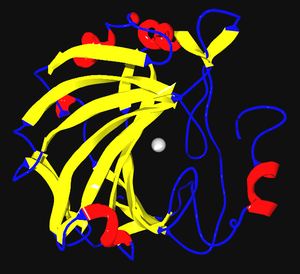
L'anhydrase carbonique est une enzyme présente à la surface plasmique intracellulaire des globules rouges qui transforme le CO₂ en H₂CO₃ et inversement.